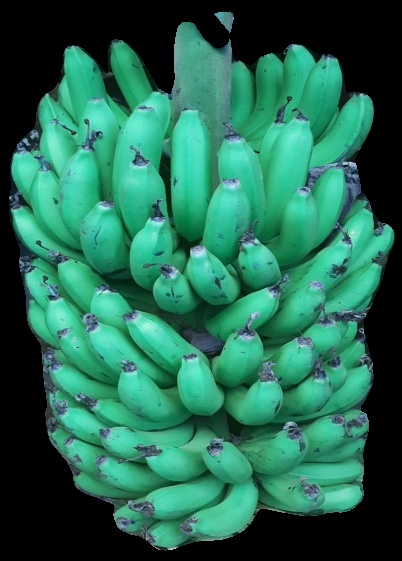
Variety: pachbale
Grade: grade1